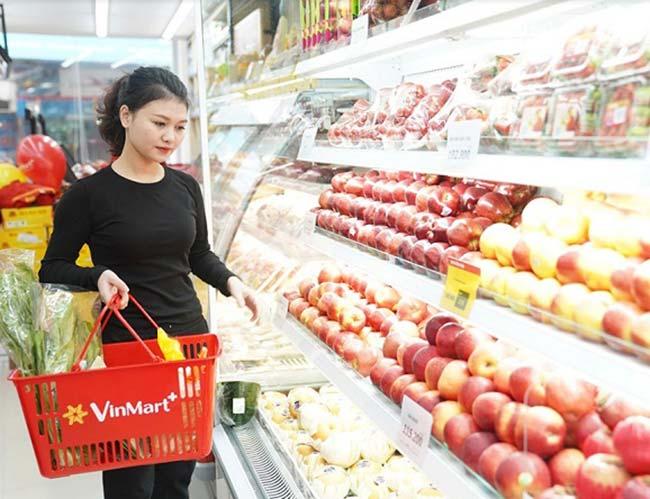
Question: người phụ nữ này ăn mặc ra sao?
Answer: áo đen và quần đen